Bovidae

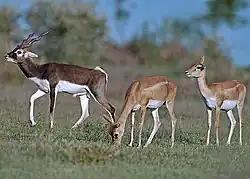
Blackbuck antelopes

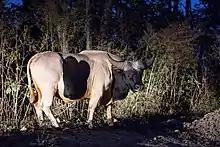
A gayal bull from India and Burma

The bovids have various methods of social organisation and social behaviour, which are classified into solitary and gregarious behaviour. Further, these types may each be divided into territorial and non-territorial behaviour. Small bovids such as the klipspringer, oribi, and steenbok are generally solitary and territorial. They hold small territories into which other members of the species are not allowed to enter. These antelopes form monogamous pairs. Many species such as the dik-dik use pheromone secretions from the preorbital glands and sometimes dung, as well, to mark their territories. The offspring disperse at the time of adolescence, and males must acquire territories prior to mating. The bushbuck is the only bovid that is both solitary and not territorial. This antelope hardly displays aggression, and tends to isolate itself or form loose herds, though in a favourable habitat, several bushbuck may be found quite close to one another.